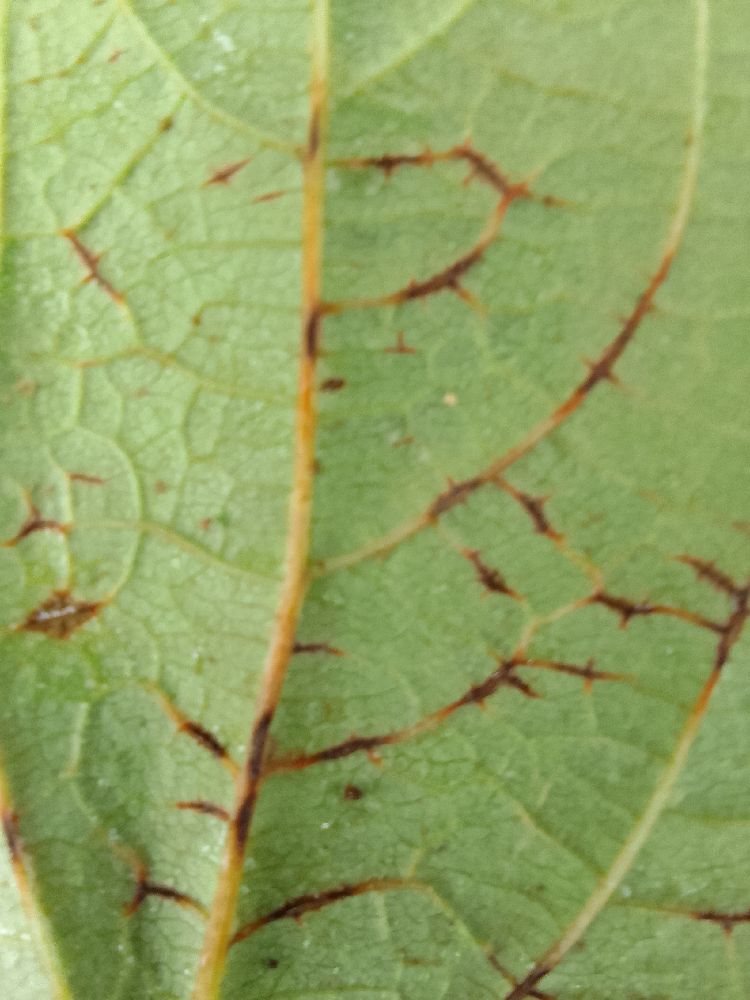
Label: anthracnose